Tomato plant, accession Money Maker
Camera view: bottom (45 deg); turntable rotation: 210 degrees
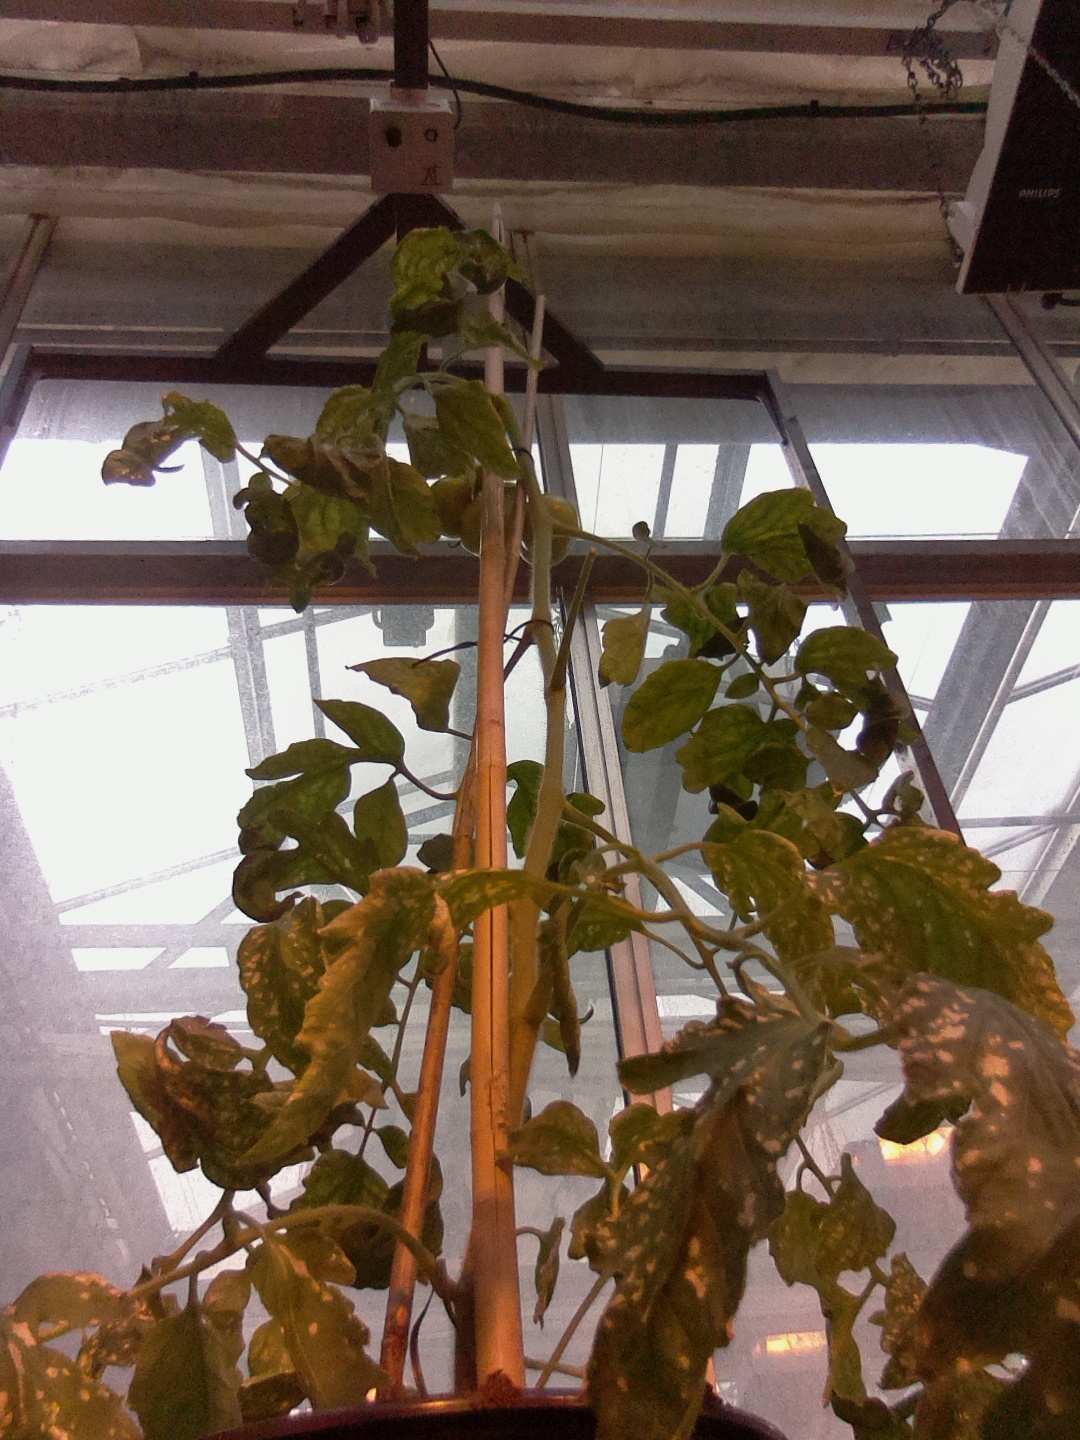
BBCH growth stage 76: 60%-70% of final fruit size